Adriaen Brouwer

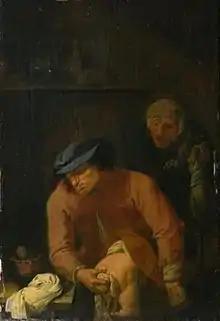
"Smell". Staatliche Kunstsammlungen Dresden

In 1635 Brouwer took on Jan-Baptist Dandoy (active 1631–1638) as his only officially registered pupil. In January 1638 Adriaen Brouwer died in Antwerp. Some early biographers associated his early death with his party lifestyle and abuse of alcohol. Houbraken, however, attributes his death to the plague. Evidence for the latter is that originally his remains were buried in a common grave. A month after his death on 1 February 1638, his body was re-interred in the Carmelite Church of Antwerp after a solemn ceremony and at the initiative and expense and in the presence of his artist friends.